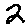
Label: 2